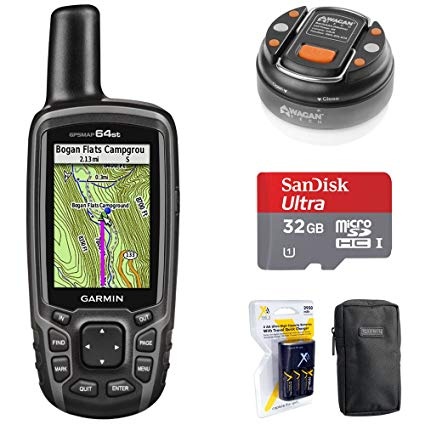
GPSMAP 64st World Wide Navigat
The sleek GPSMAP 64st handheld navigator features a 2.6" sunlight-readable screen and a high-sensitivity GPS and GLONASS receiver with a quad helix antenna for superior reception. It includes a 3-axis electronic compass with barometric altimeter, increas
Brand: Garmin USA
Category: Electronics > GPS Navigation Systems